Camp Geiger

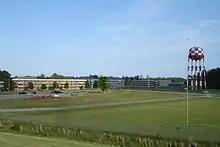
Camp Geiger

Camp Geiger is named in honor of General Roy Geiger, who was a Marine aviator and commander of the I Amphibious Corps, III Amphibious Corps, and the Tenth United States Army during World War II.